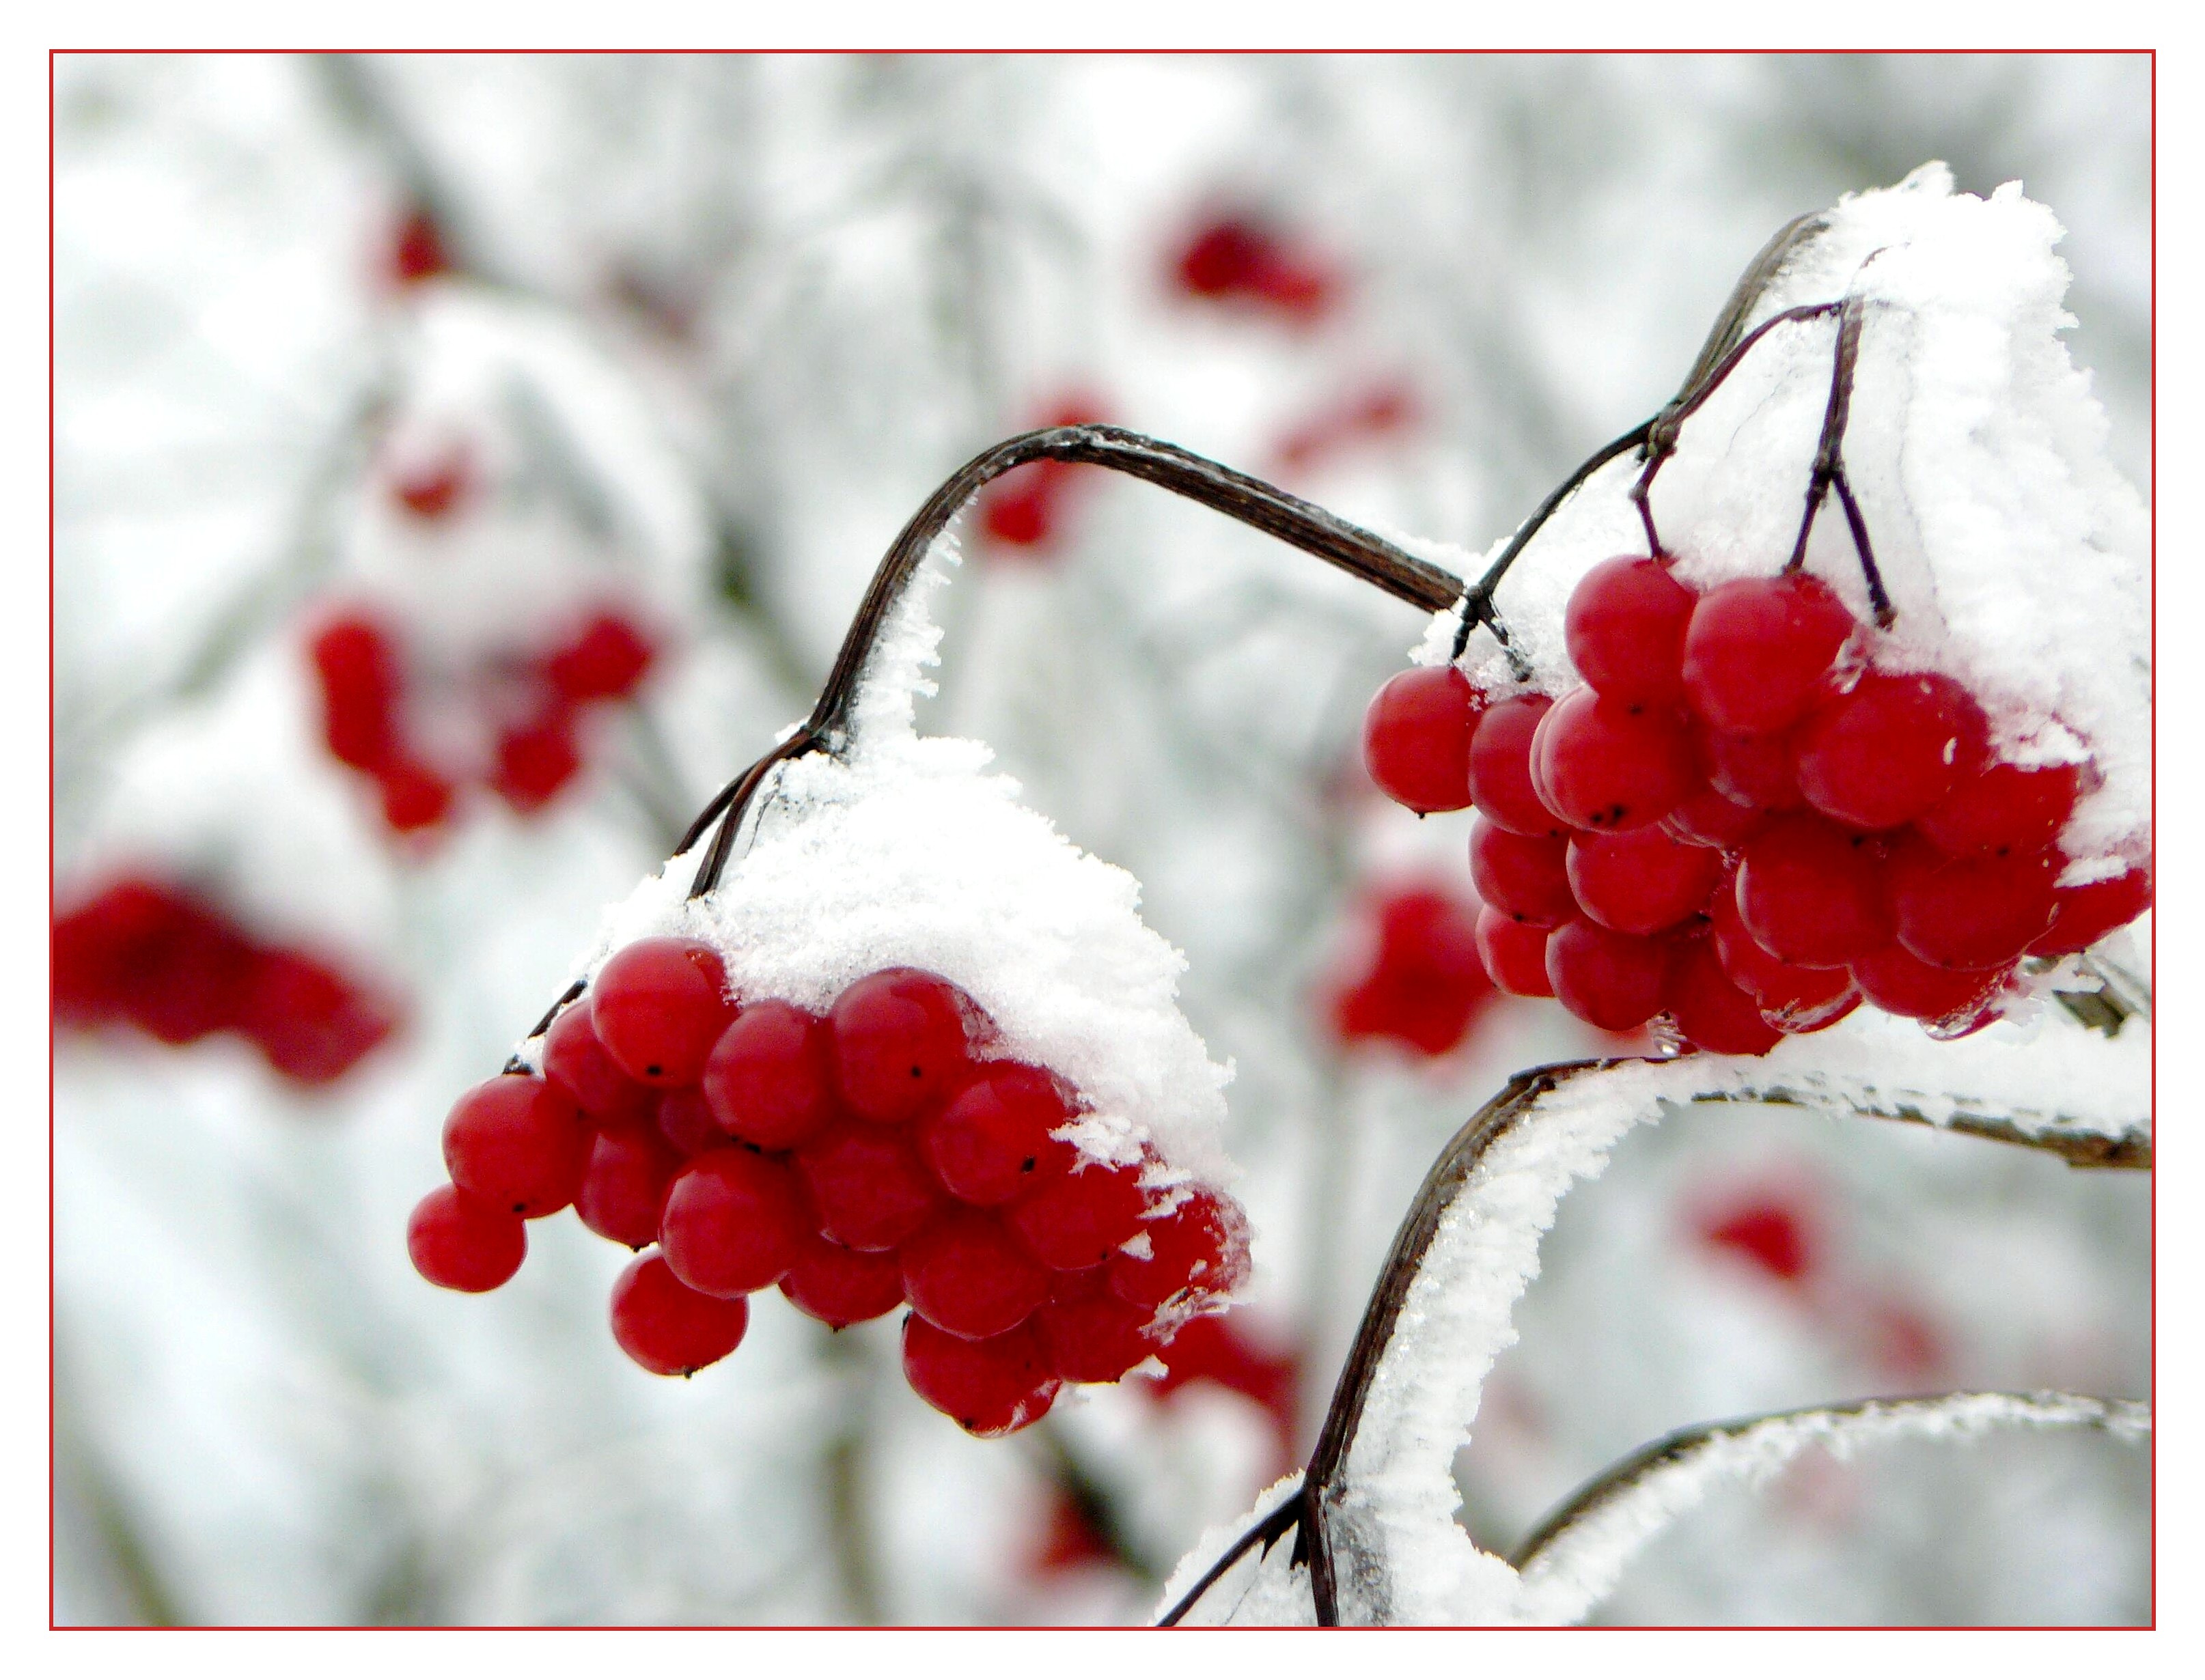
nature, branch, snow, cold, winter, plant, white, fruit, berry, flower, petal, frost, bush, food, red, produce, macro, snowy, frozen, close, wild plant, berries, decorative, icy, branches, rowan, wintry, ornamental shrub, tree fruit, winter magic, berry red, flowering plant, ice cold, snow magic, land plant